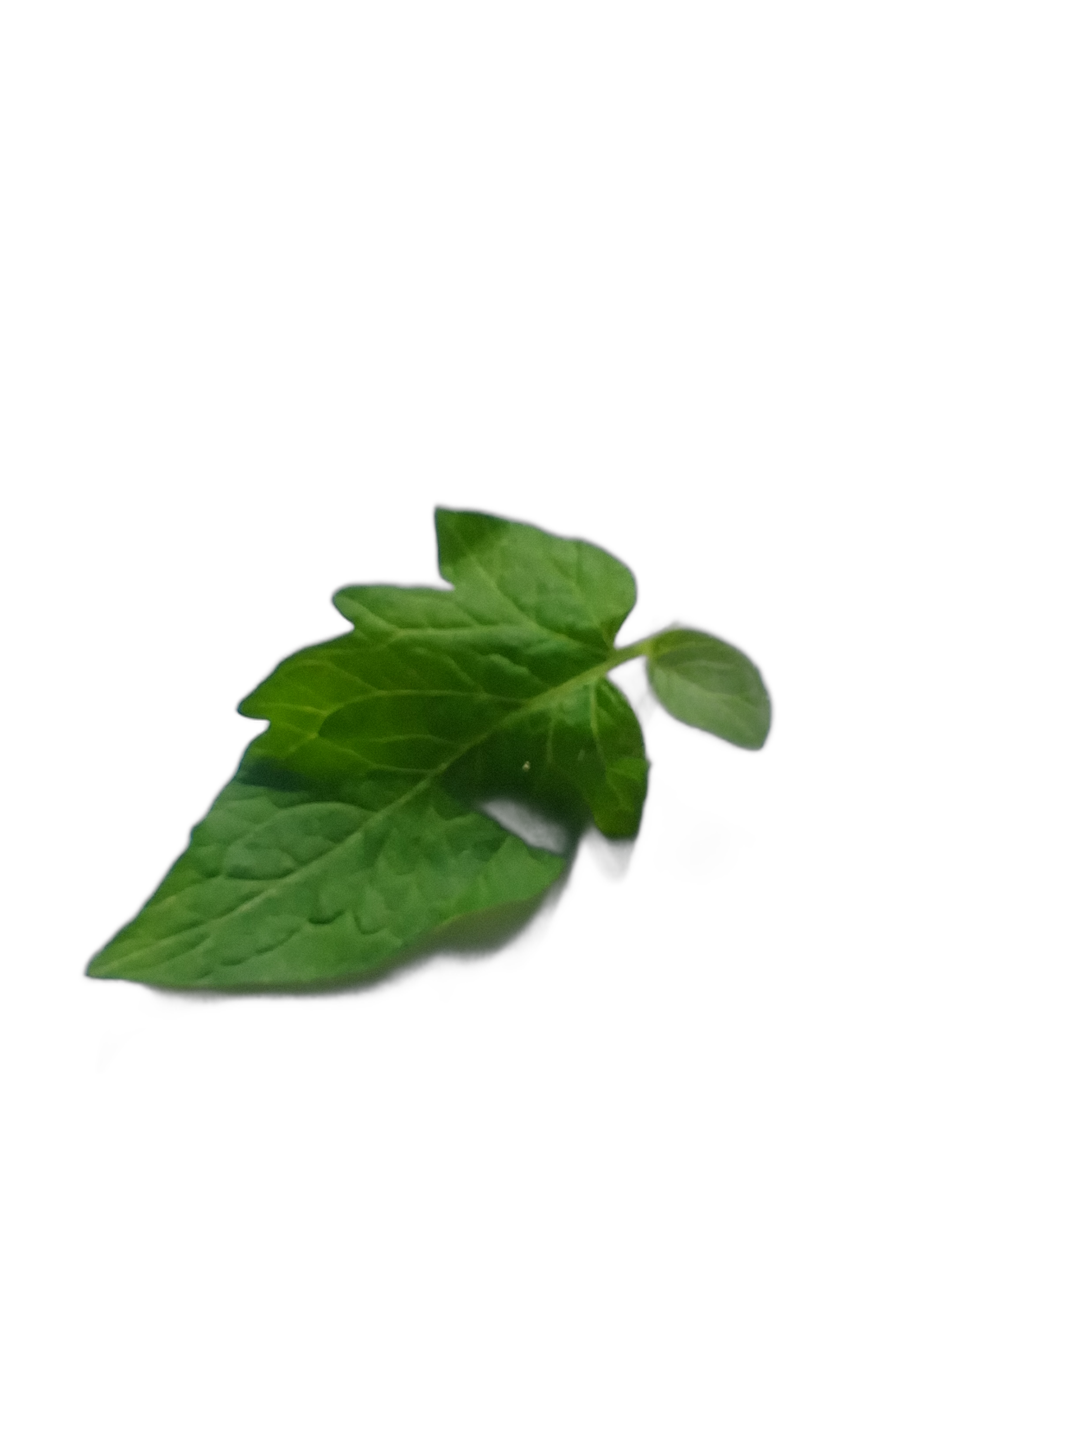
Crop: Tomato
Label: Healthy